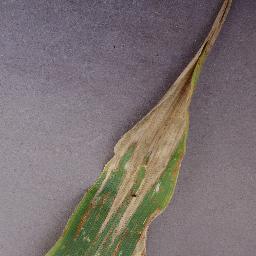
Label: Corn___Northern_Leaf_Blight